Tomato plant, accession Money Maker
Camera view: vertical (180 deg); turntable rotation: 270 degrees
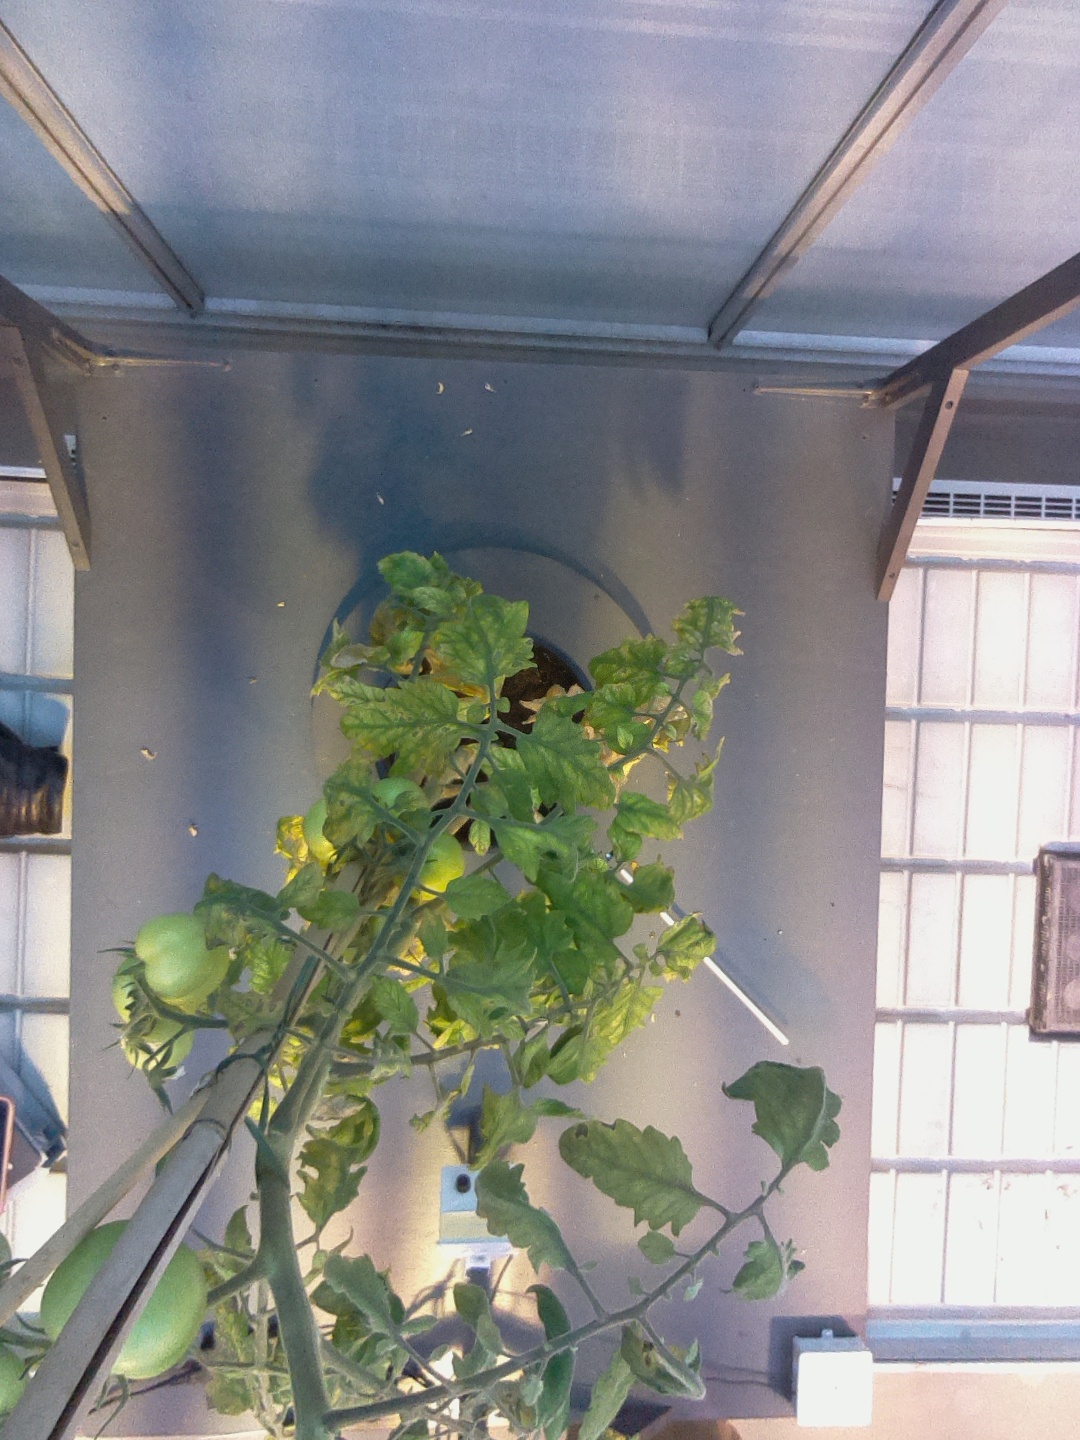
BBCH growth stage 79: 90% -100% of final fruit size